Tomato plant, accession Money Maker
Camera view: vertical (180 deg); turntable rotation: 90 degrees
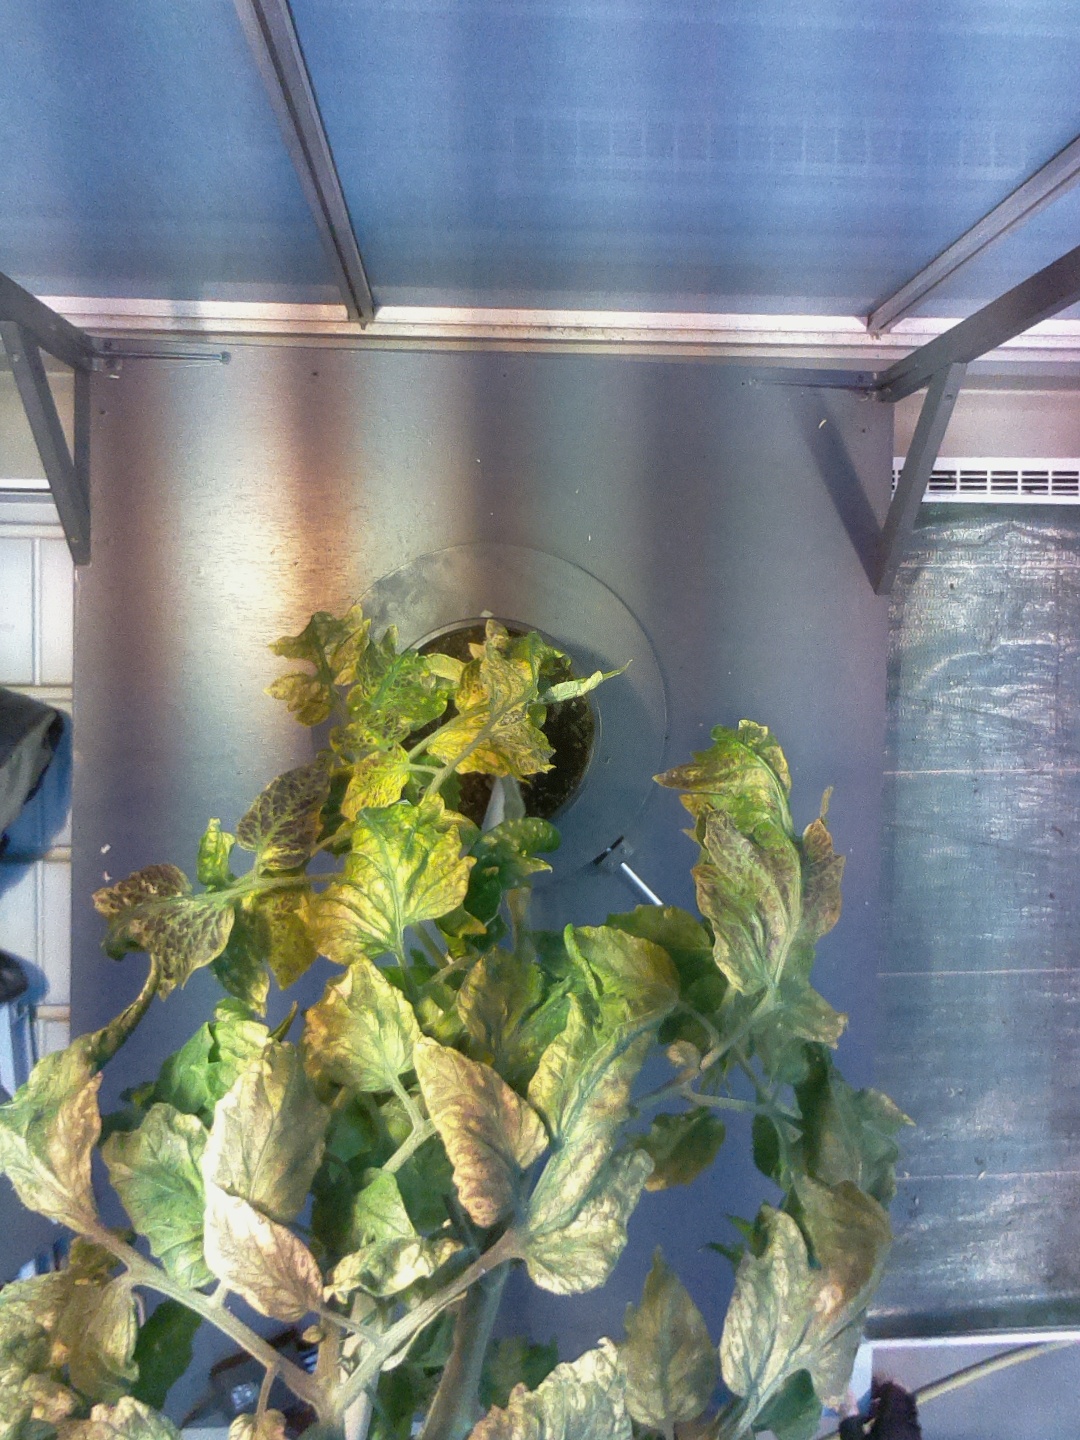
BBCH growth stage 77: 70%-80% of final fruit size